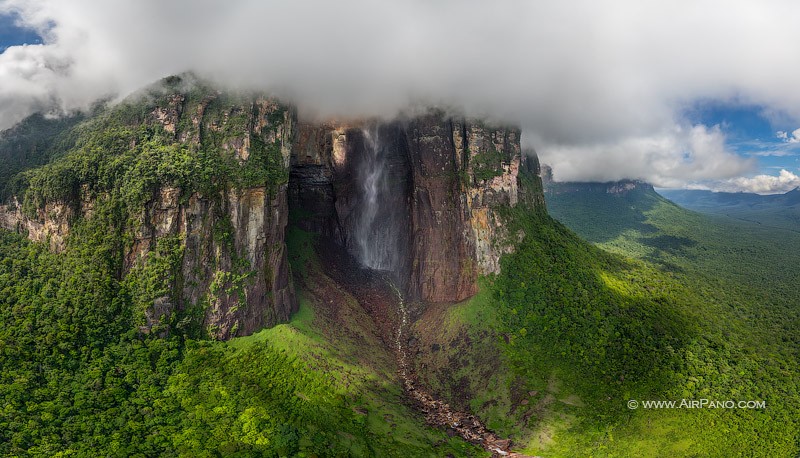
Landmark: Angel Falls